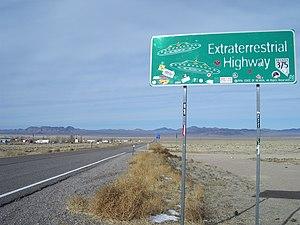
La State Route 375 est une route à deux voies située dans le sud du Nevada, aux États-Unis. Elle s'étend sur 158 kilomètres de Crystal Springs, depuis la State Route 318, jusqu'à Warm Springs, en rejoignant l'US 6. La route se trouve à l'extrémité de la zone militaire de la Nellis Air Force Range.